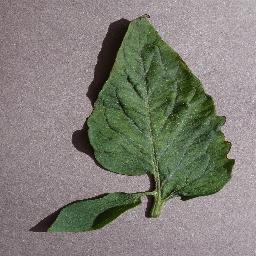
Label: Tomato___Spider_mites Two-spotted_spider_mite